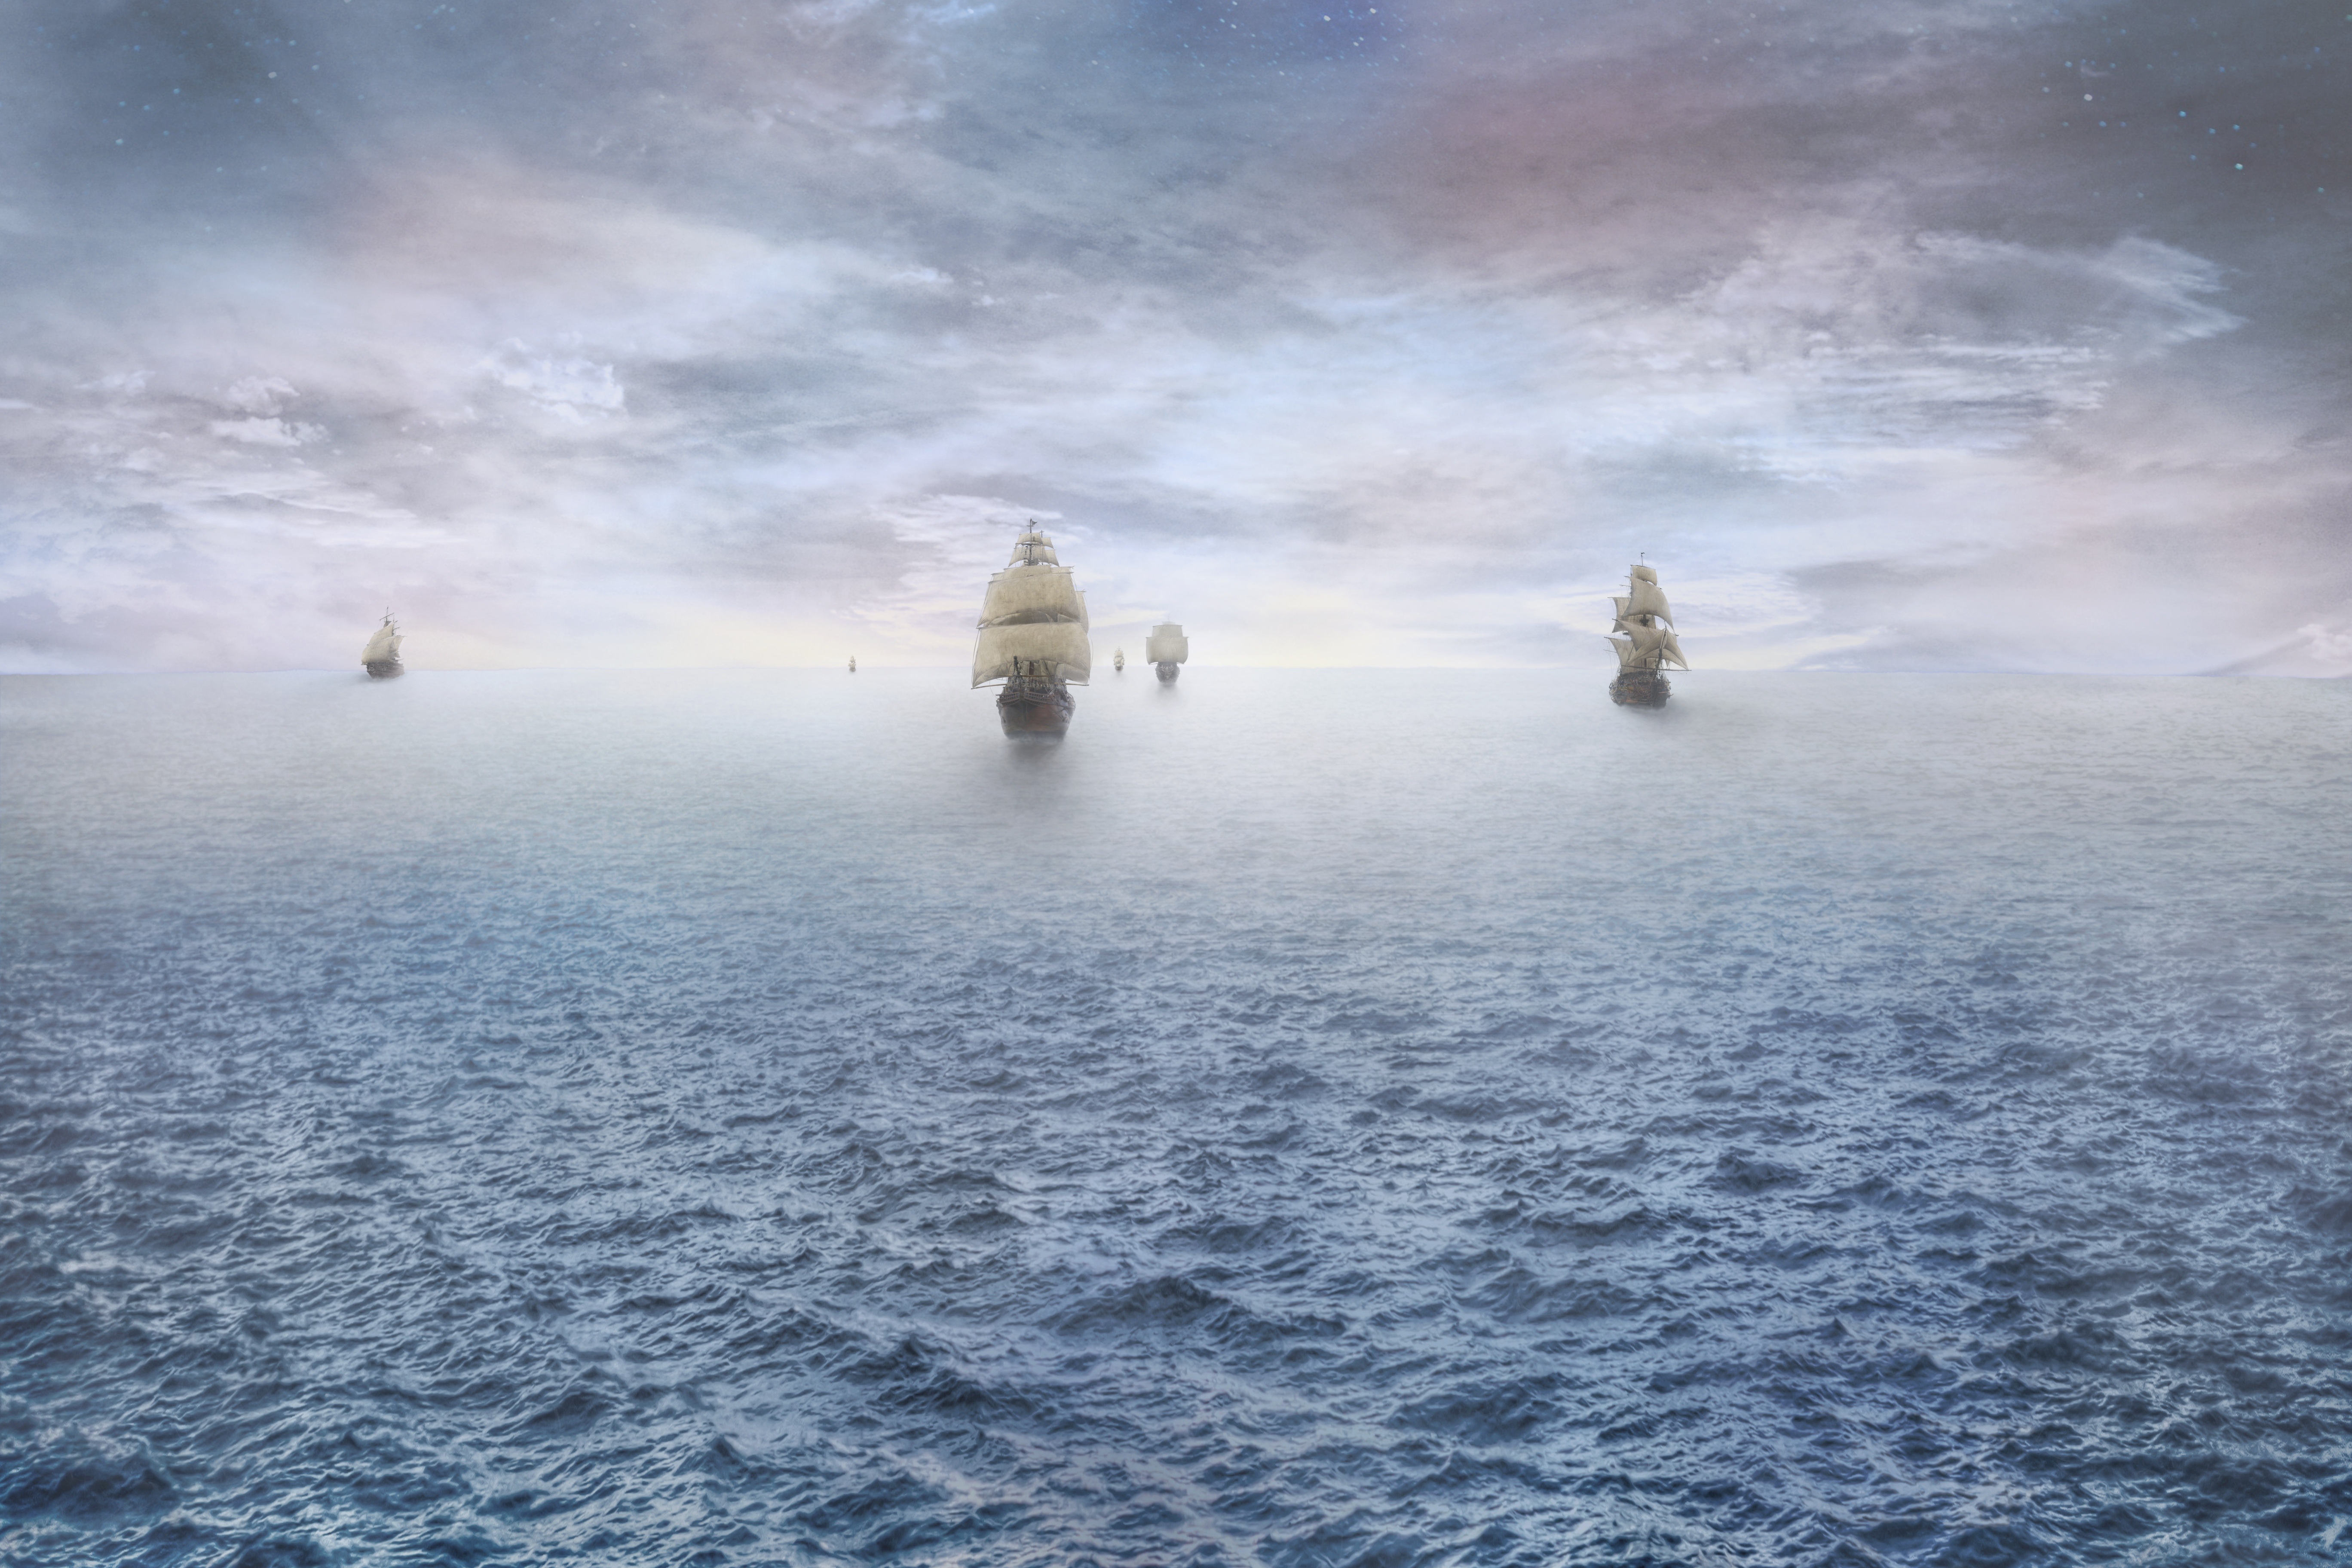
atmospheric phenomenon, sea, horizon, cloud, weather, ocean, vehicle, wind wave, wave, coast, reflection, arctic